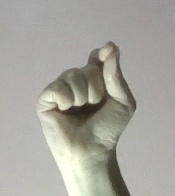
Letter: fa